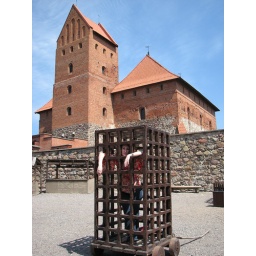
girl in box at trakai, lithuania